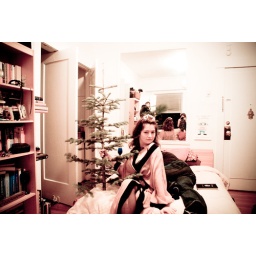
i came home from work to find a christmas tree in my bath tub in the middle of february